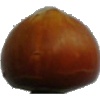
Label: Nut Forest 1